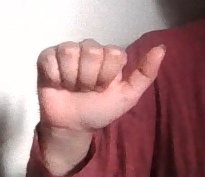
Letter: dhad